Beeliar Wetlands

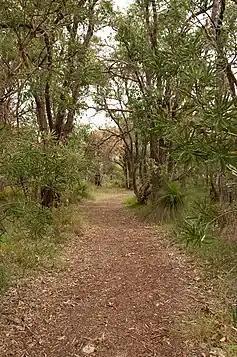

The Beeliar land is known for its extensive wetland system throughout the Cockburn area. The locals have always valued these wetlands as they have always held great spiritual significance for the Nyungar people. This land was also valued for its ability to provide food, medical, and manufacturing resources.